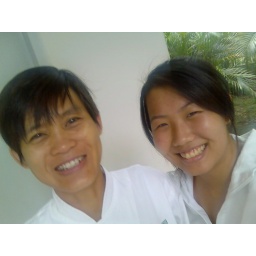
she's fierce in the kitchen ok.. but a funny person thou!